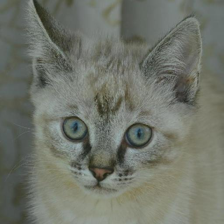
Label: animals